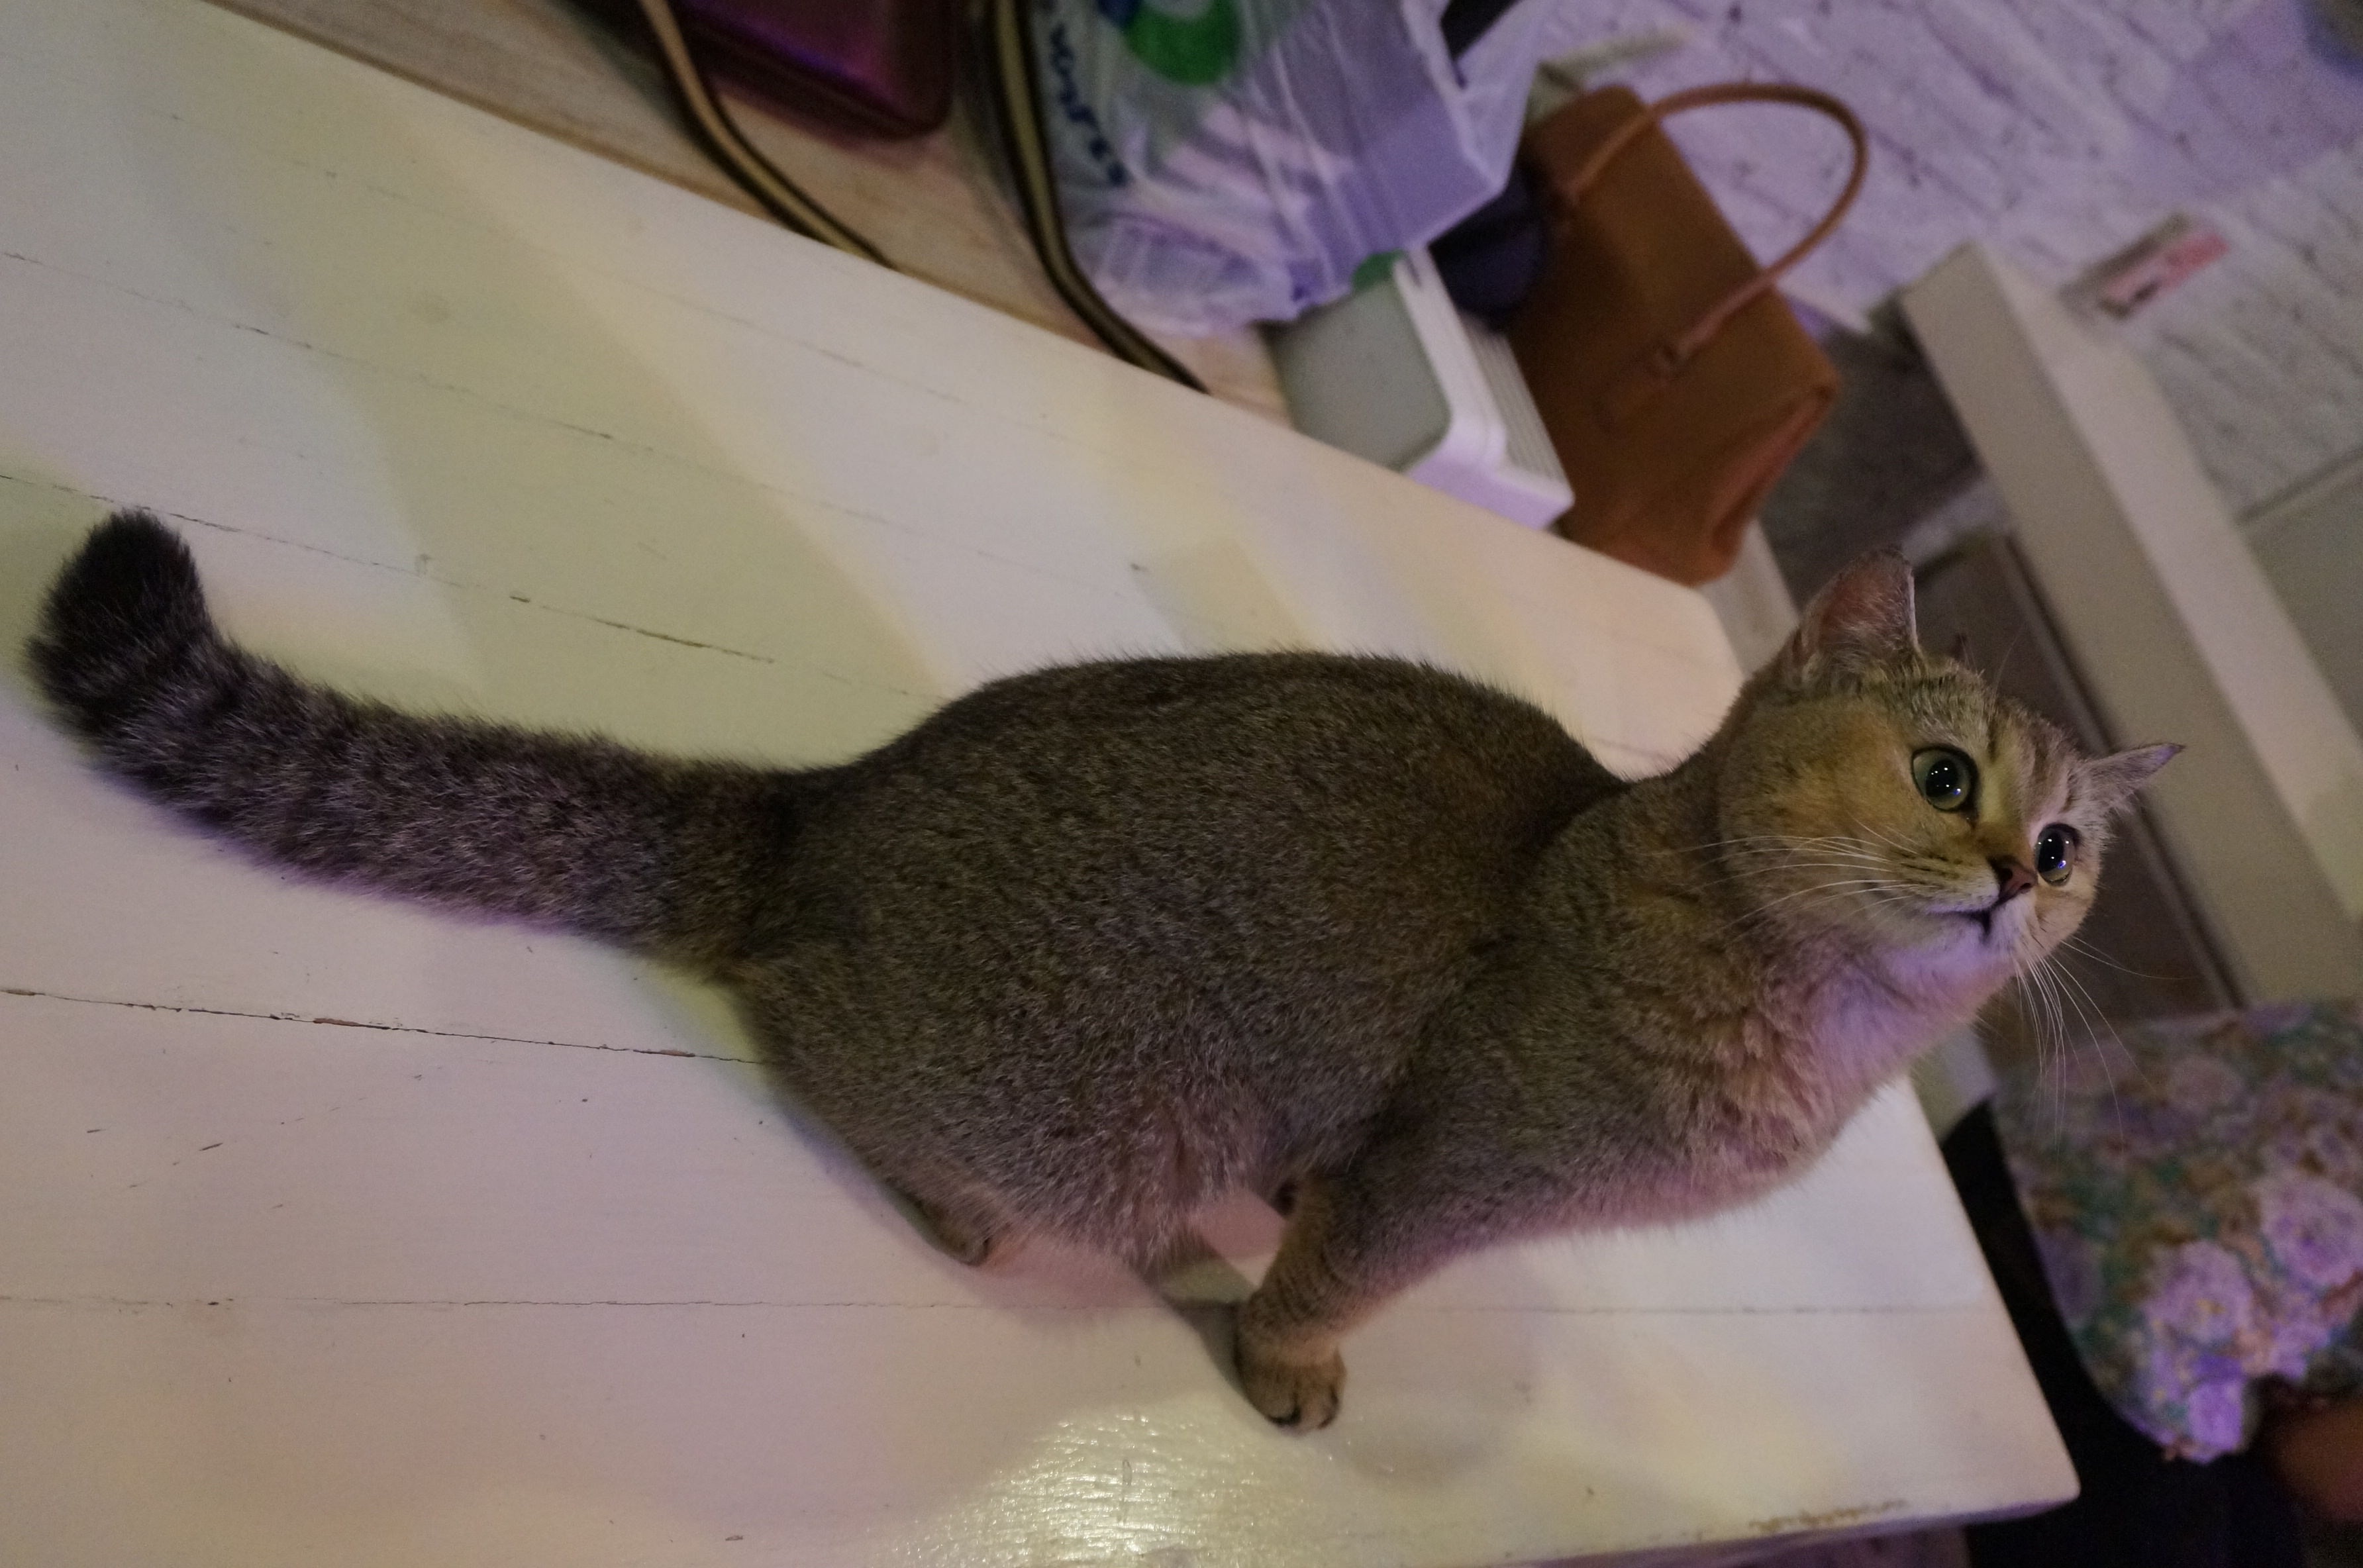
animal, pet, kitten, cat, feline, mammal, fauna, domestic animal, whiskers, animals, vertebrate, cat face, british shorthair, small to medium sized cats, cat like mammal